Idaho National Laboratory

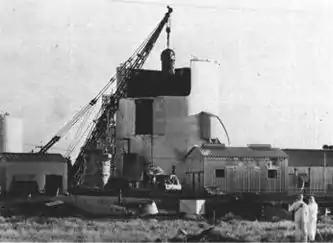
The SL-1 reactor vessel being removed from the reactor building. It had jumped over during the accident.

The Boiling Water Reactors (BORAX) experiments were five reactors built between 1953 and 1964 by Argonne National Laboratory. They proved that the boiling water concept was a feasible design for an electricity-producing nuclear reactor. The BORAX III reactor was also the first in the world to power a community (Arco, Idaho) on July 17, 1955.